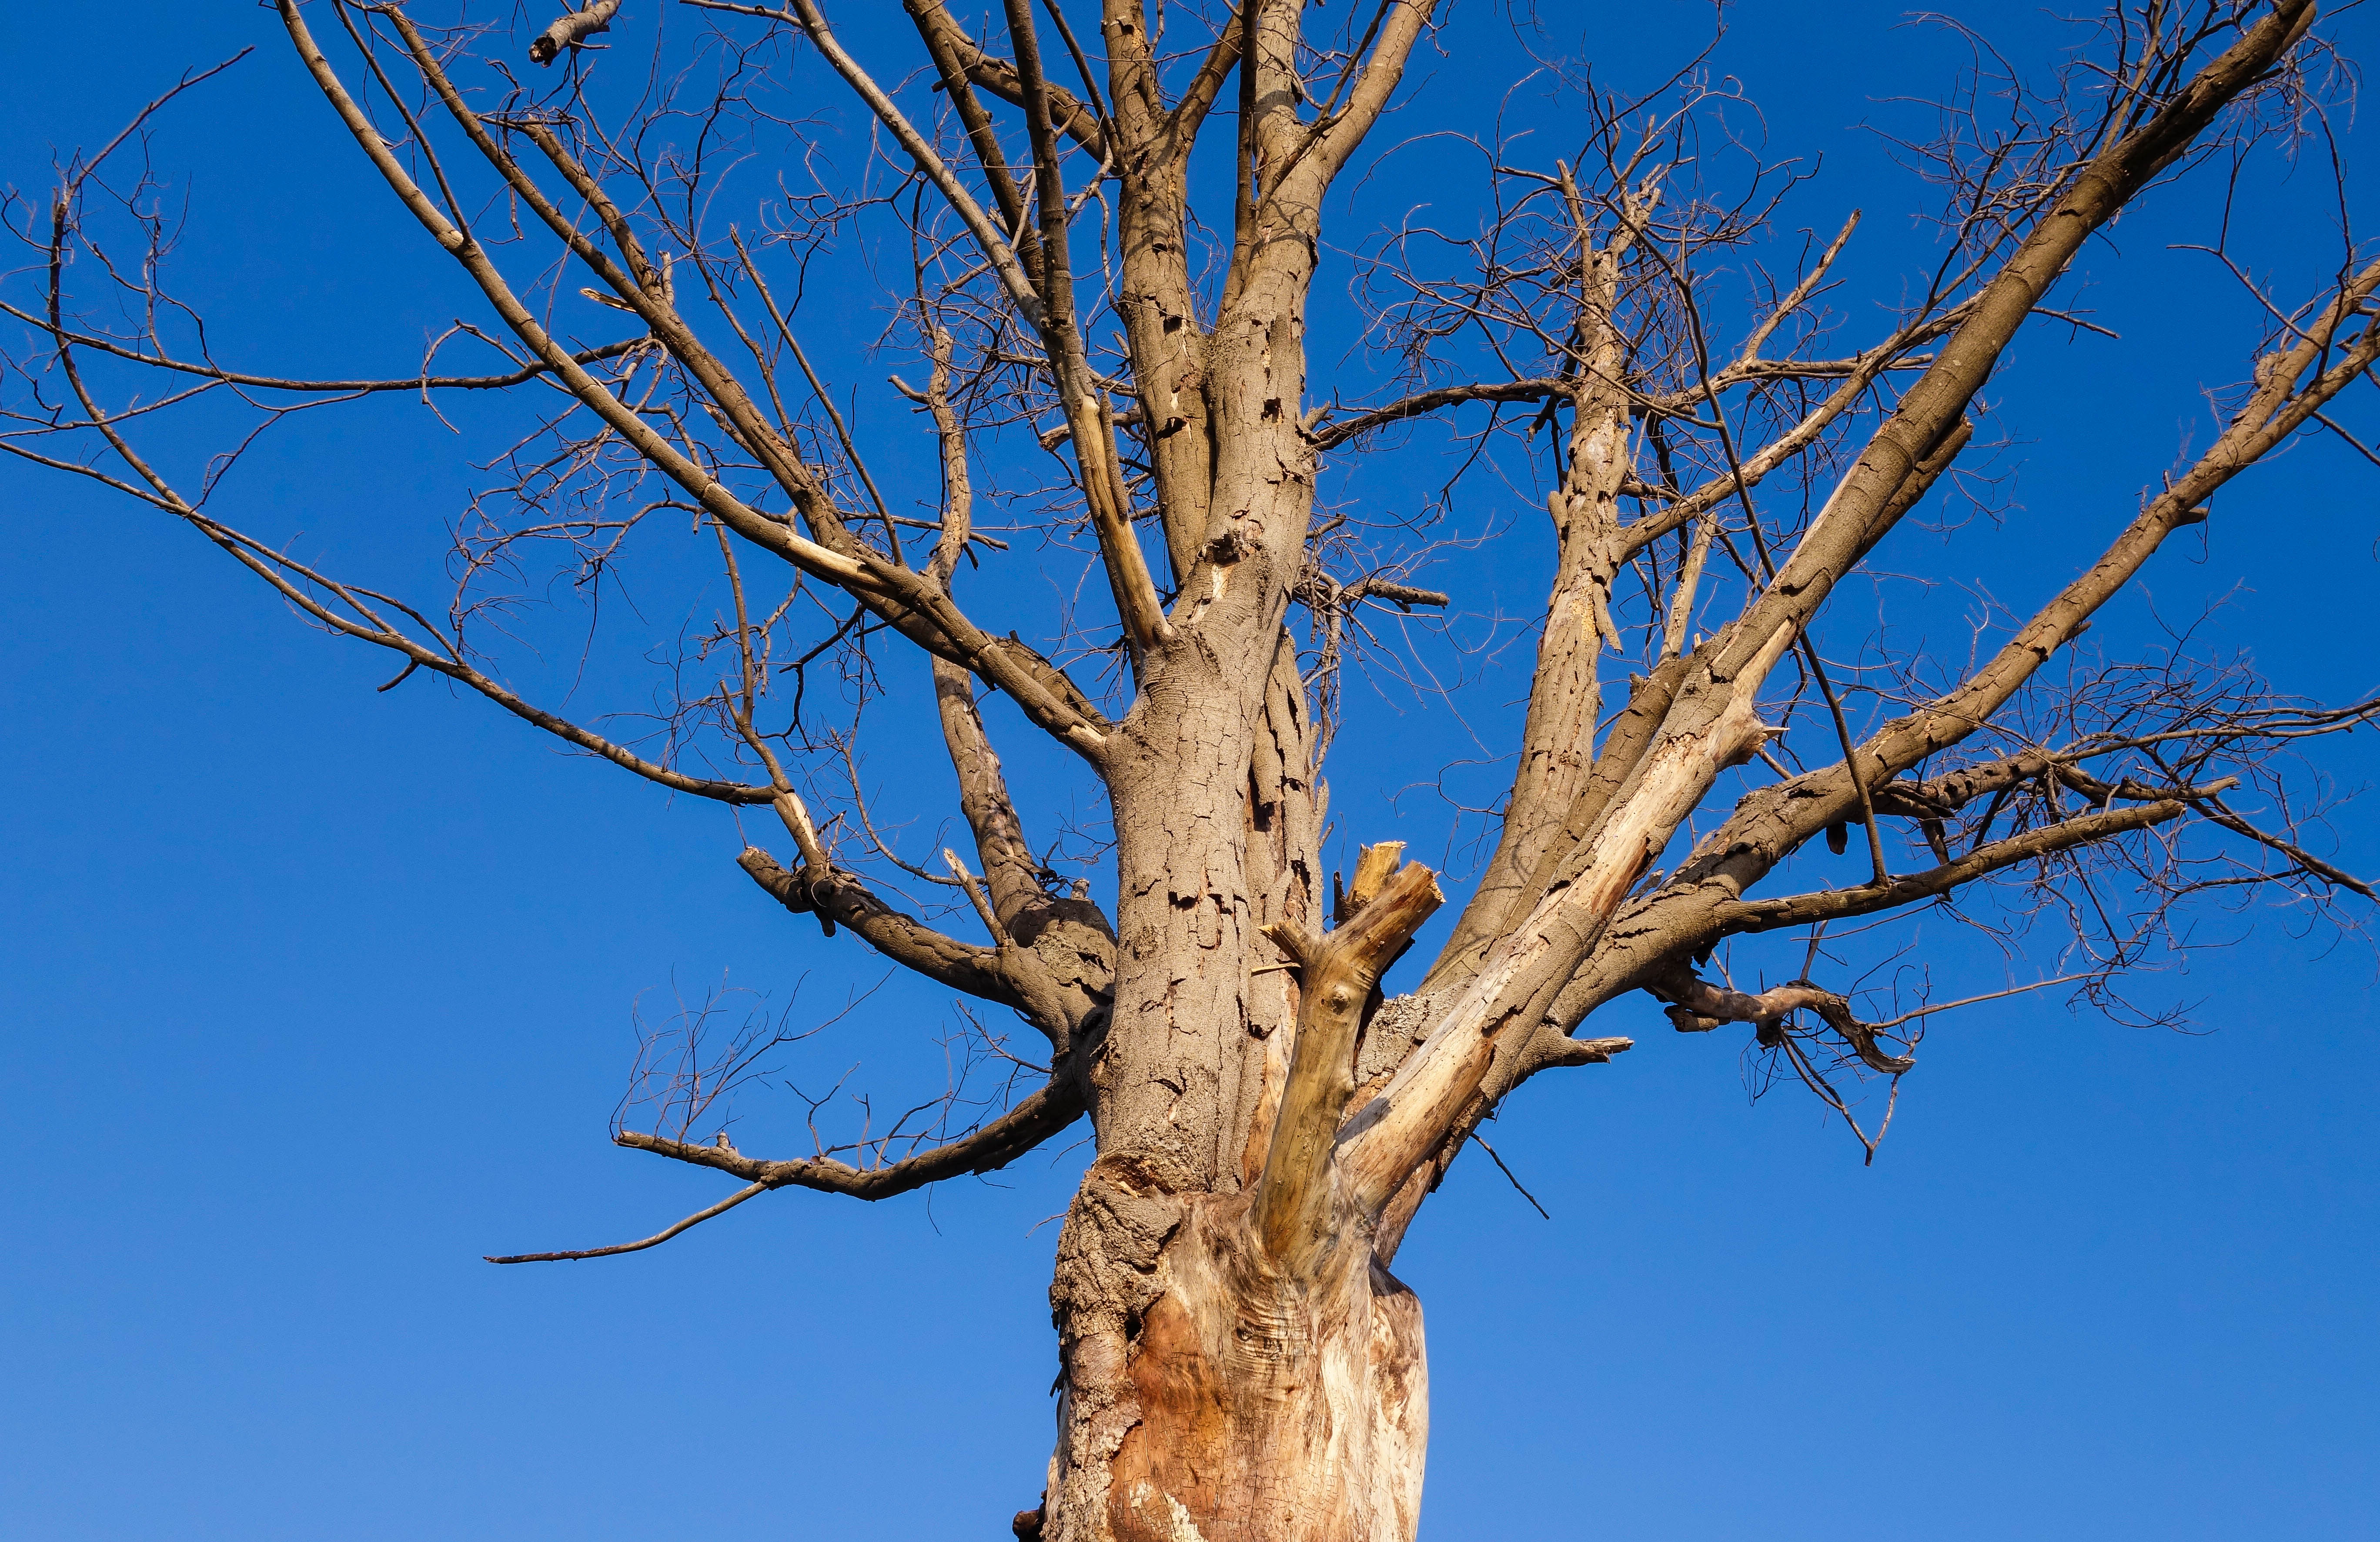
old tree, nature, sky, tree, branch, woody plant, trunk, plant, twig, plant stem, Canoe birch, electric blue